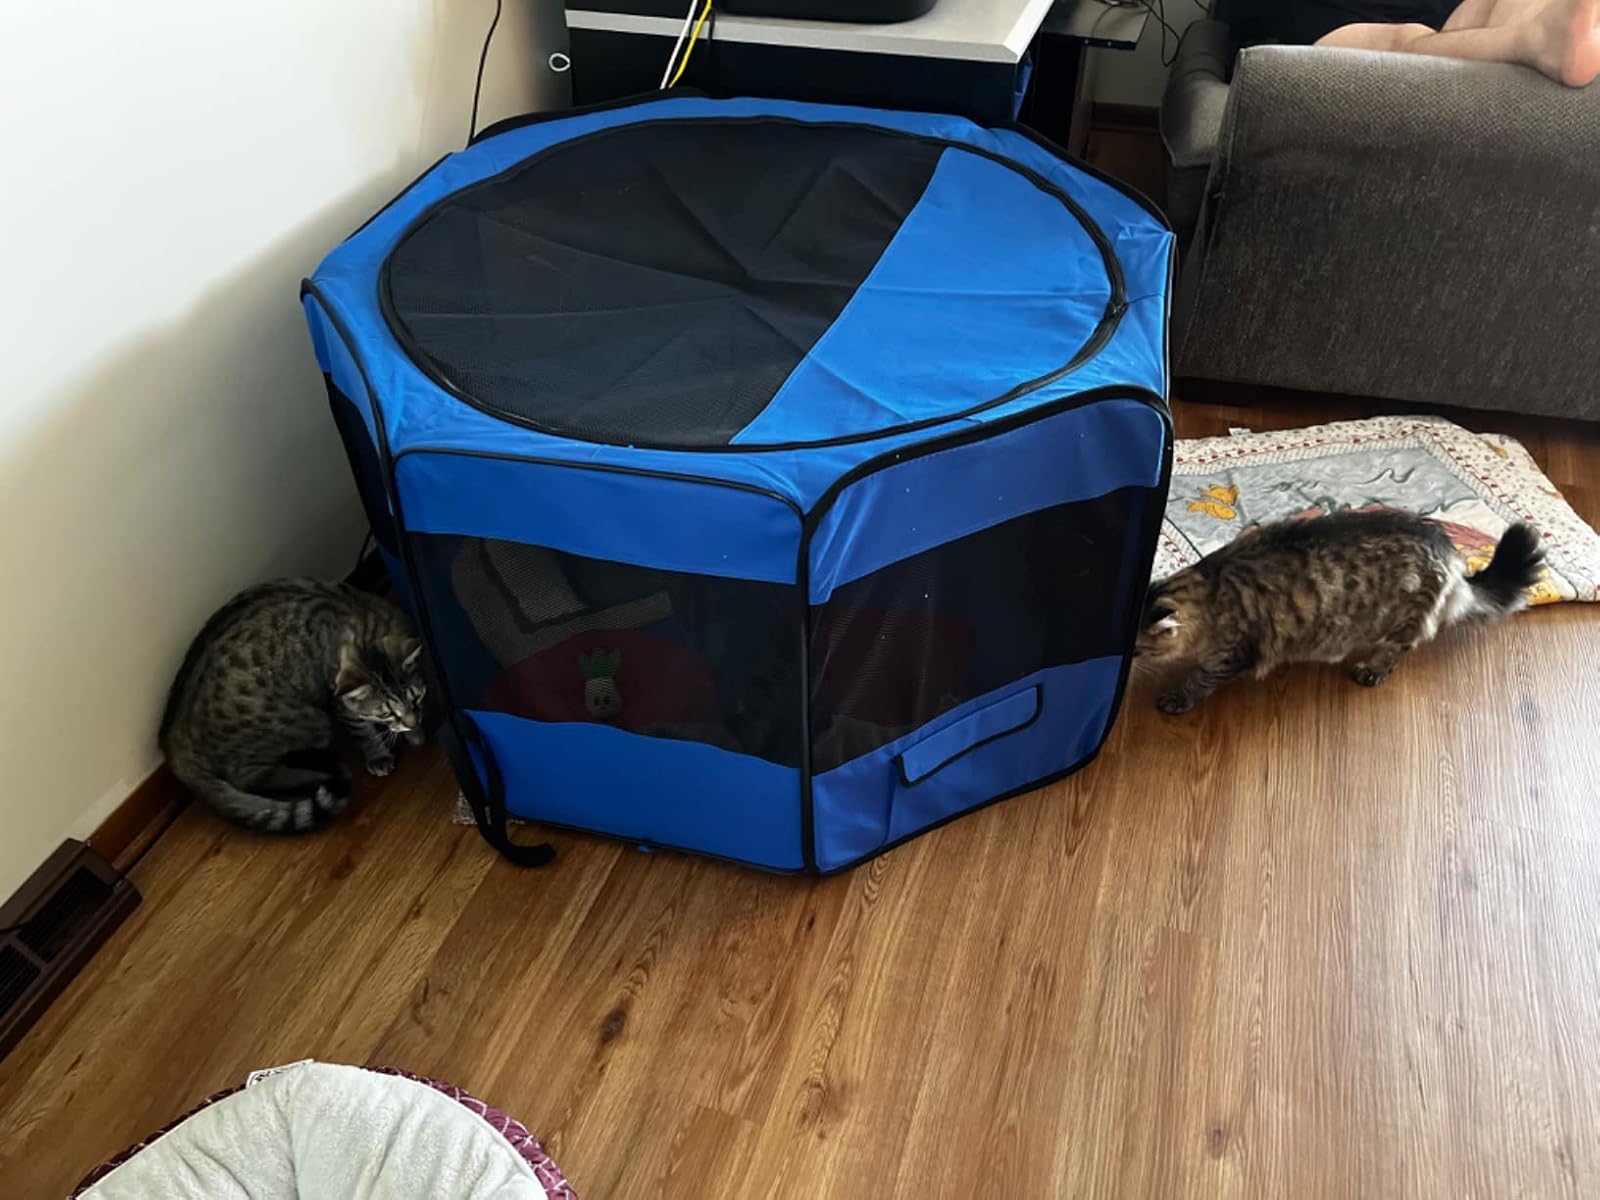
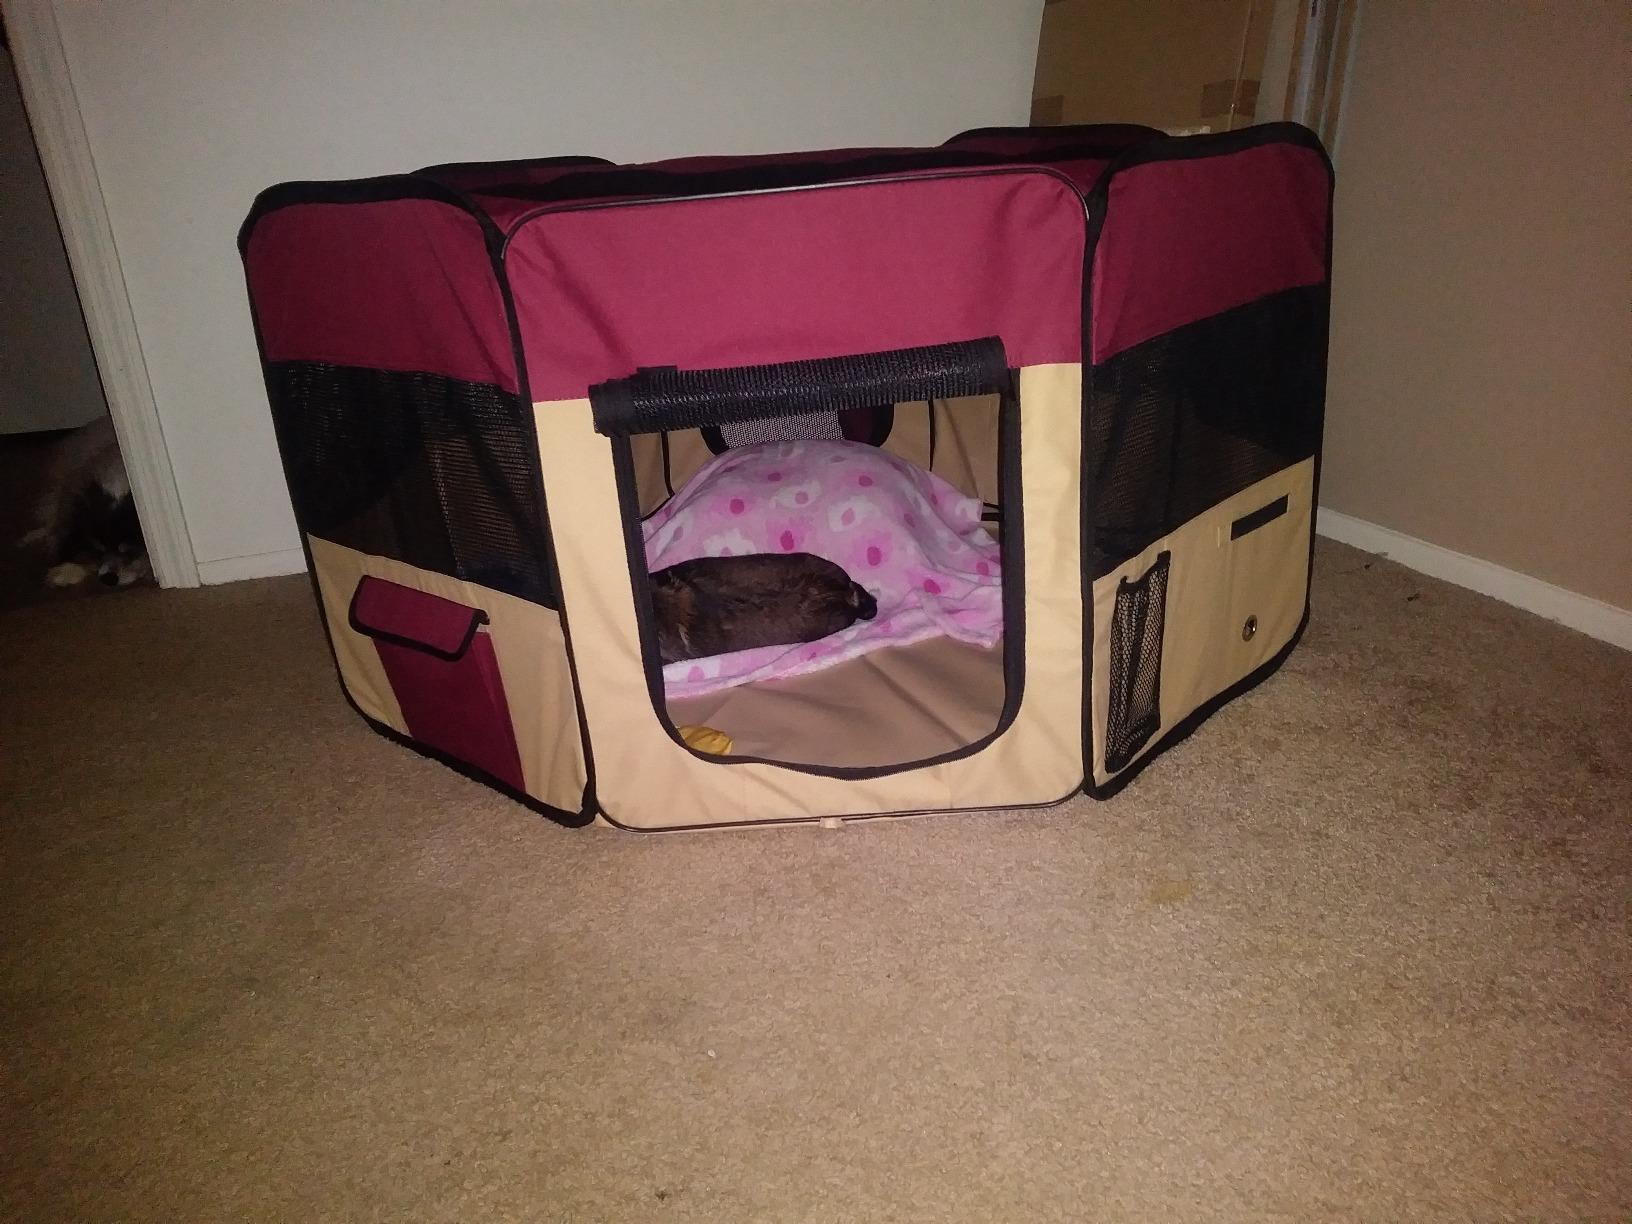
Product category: items_kennel
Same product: no